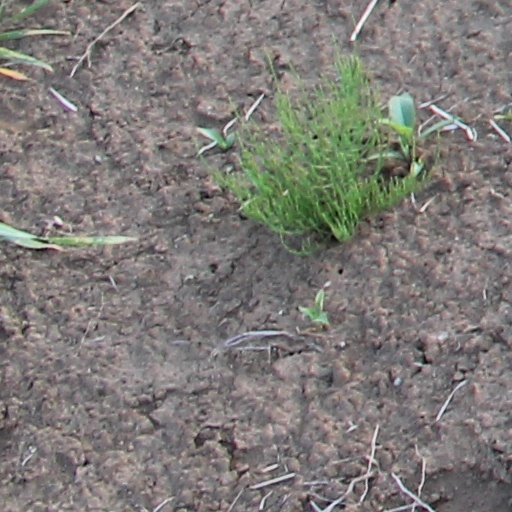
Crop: wheat